Dirty Sexy Things

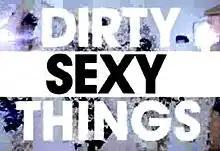
"Dirty Sexy Things" title card

Dirty Sexy Things is a British concept documentary series that aired on E4 about eight models preparing for eight shoots which culminated in an exhibition for fashion photographer Perou. A promo for the show began airing on E4 at the end of June 2011. The show is sponsored by Rimmel London. The title music and incidental music for the show was composed by Matt Thomas of Mosquito Music.